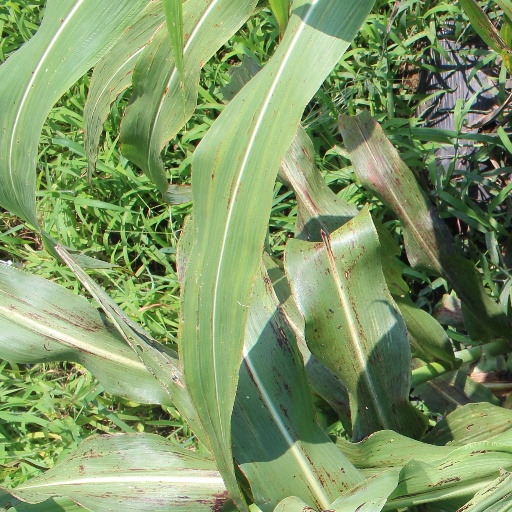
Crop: sorghum